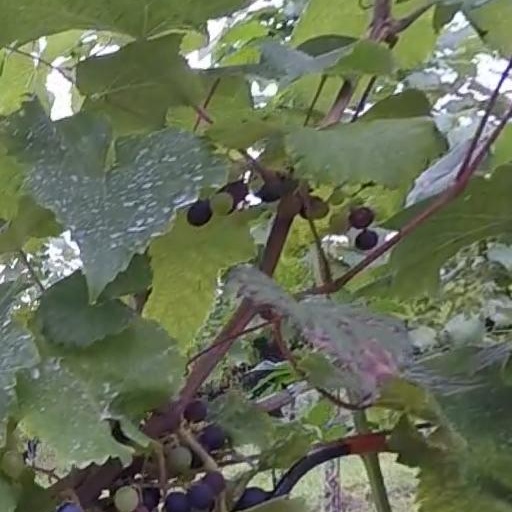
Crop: grape